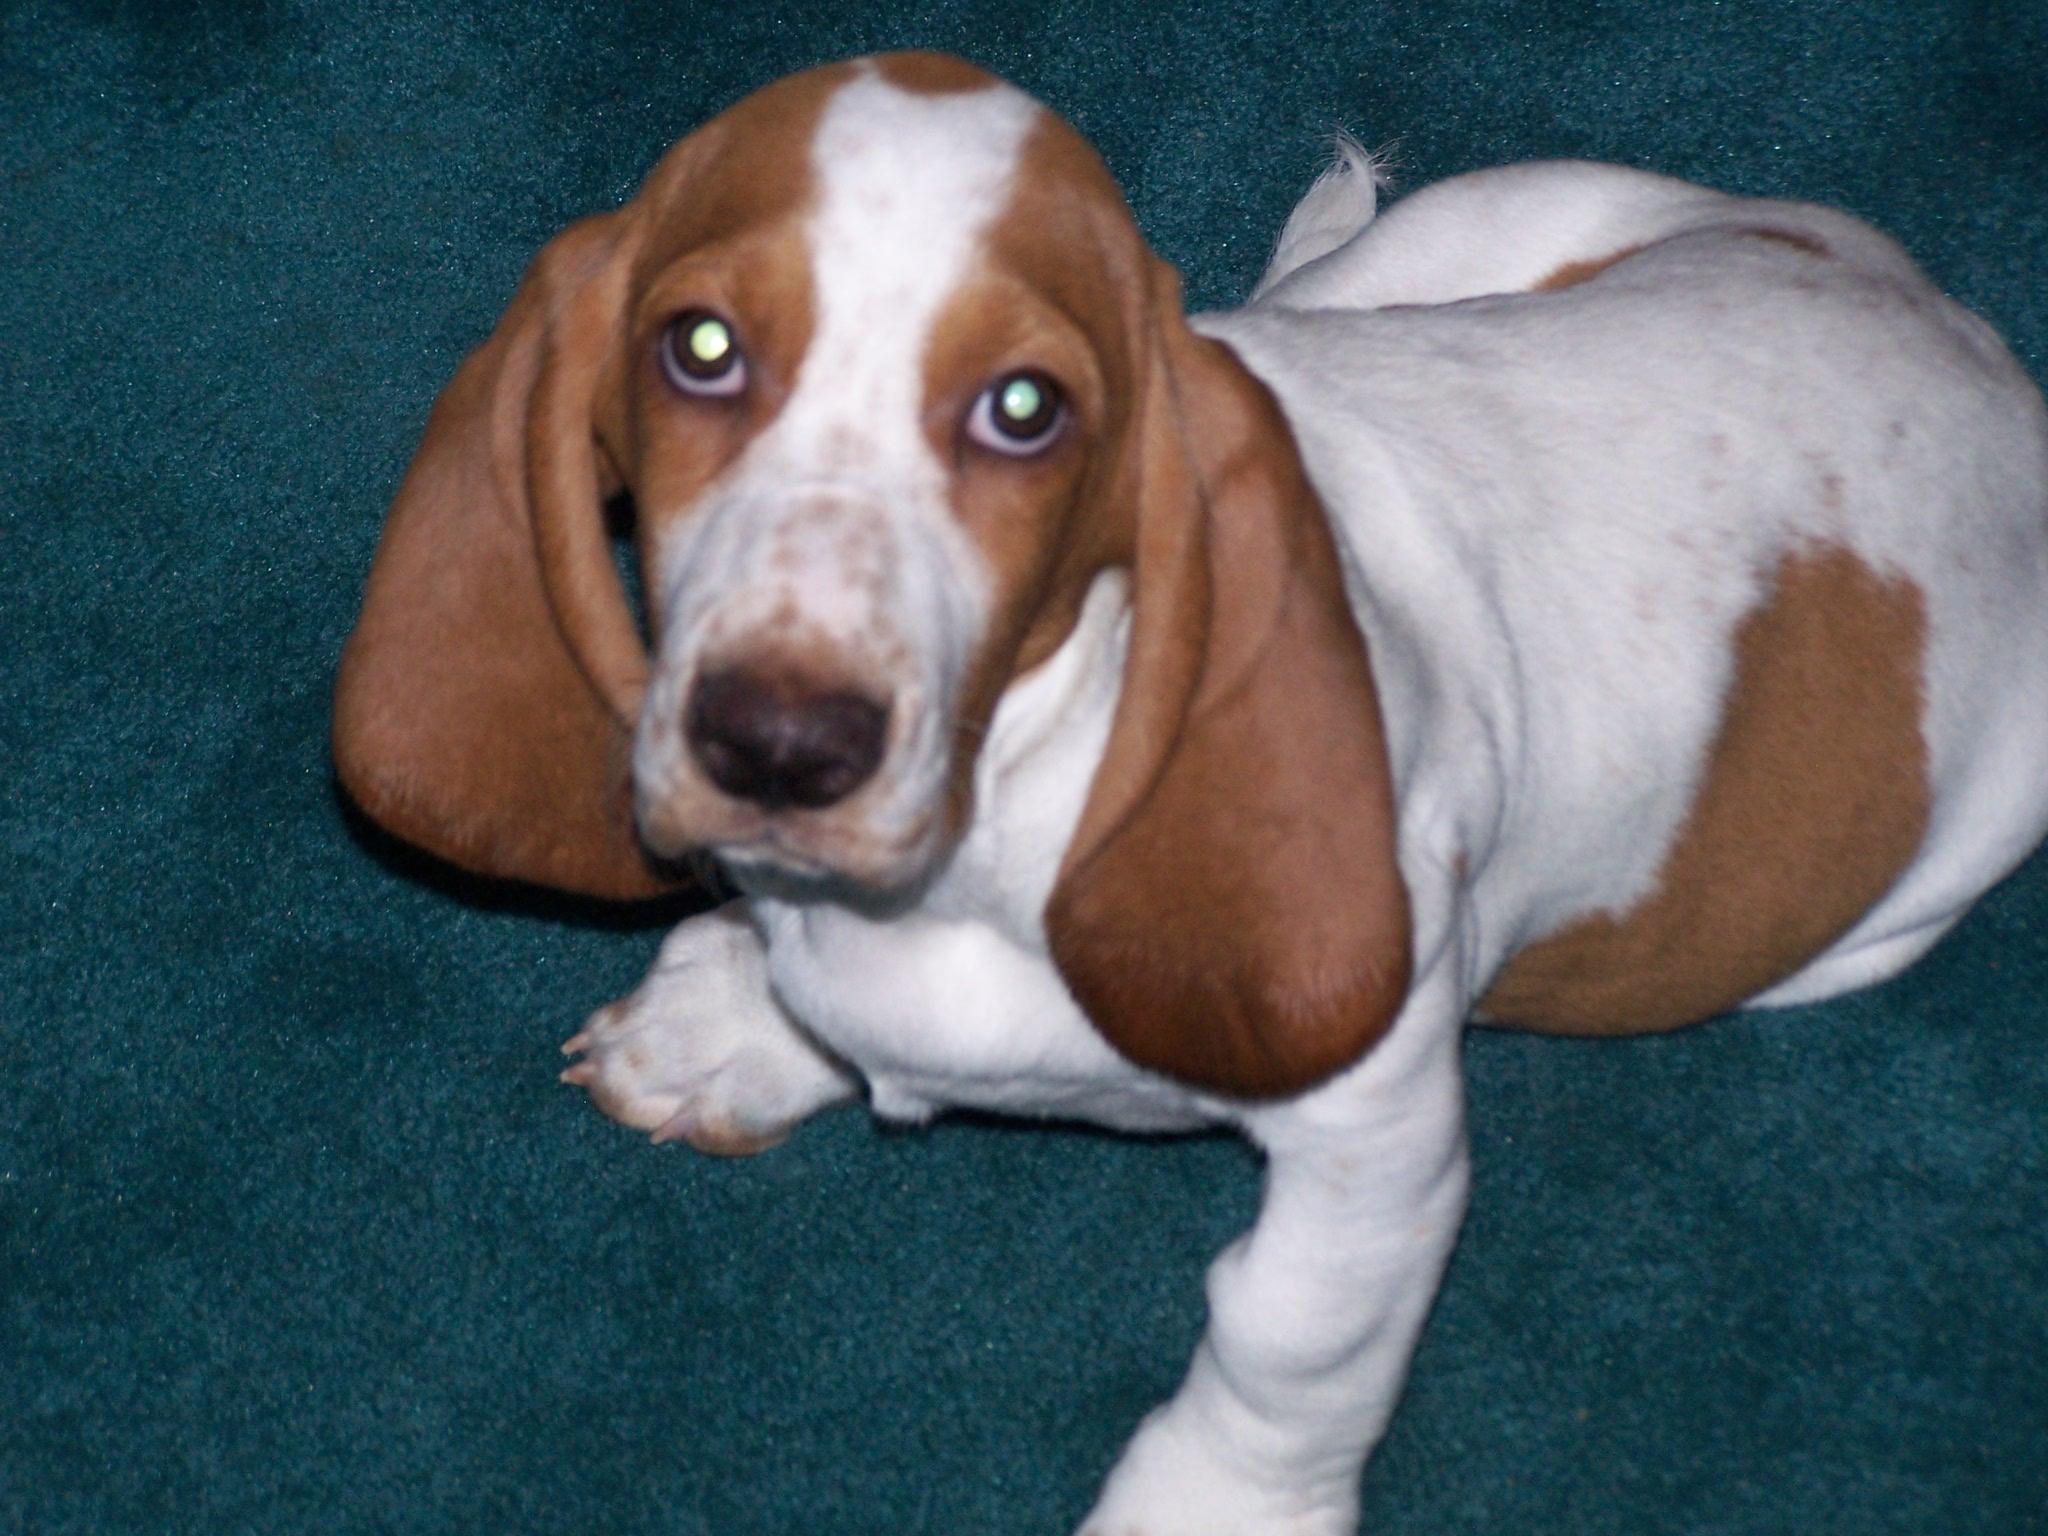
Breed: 241-n000100-basset